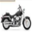
Label: motorcycle